Democratic peace theory

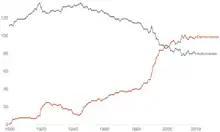

Proponents of democratic peace theory argue that both electoral and republican forms of democracy are hesitant to engage in armed conflict with other identified democracies. Different advocates of this theory suggest that several factors are responsible for motivating peace between democratic states. Individual theorists maintain "monadic" forms of this theory (democracies are in general more peaceful in their international relations); "dyadic" forms of this theory (democracies do not go to war with other democracies); and "systemic" forms of this theory (more democratic states in the international system makes the international system more peaceful).